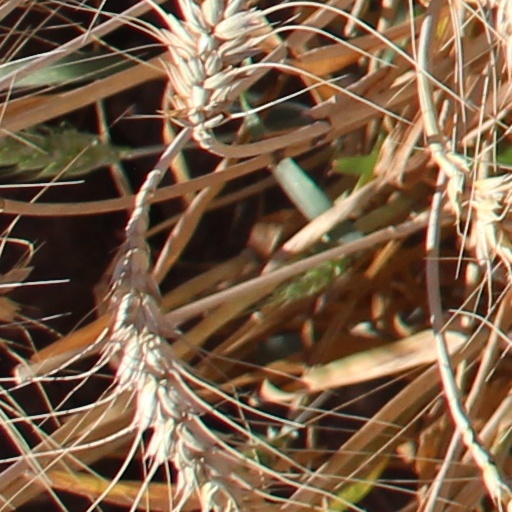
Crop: wheat